Lucy Porter

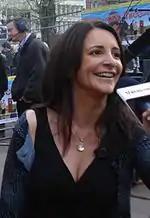
Porter at the premiere of "Three and Out" on 21 April 2008

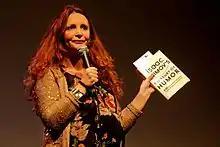
Porter talking at Bright Club London in November 2011

Lucy Donna Porter (born 27 January 1973) is an English actress, writer, presenter and comedian. She has performed at the Edinburgh Fringe, the Brighton Festival and many clubs around Britain. She is also a regular voice on BBC Radio 4 in various panel shows, including "The News Quiz", "Quote... Unquote" and "The Personality Test".